Phaedo

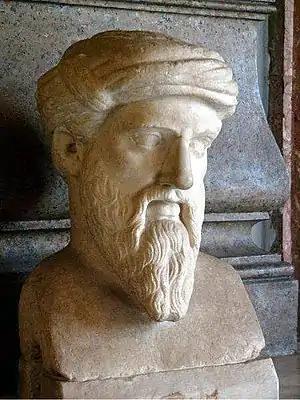
A bust of Pythagoras, a philosopher from the 6th century BCE. Many of the doctrines discussed in the Phaedo on the immortality and reincarnation of the soul and the metaphysical nature of opposites are thought to derive from the ideas of his followers.

The Phaedo is Plato's fourth and last dialogue to detail the philosopher's final days, following "Euthyphro", "Apology", and "Crito". According to the dialogues, Socrates has been imprisoned and sentenced to death by an Athenian jury for impiety.